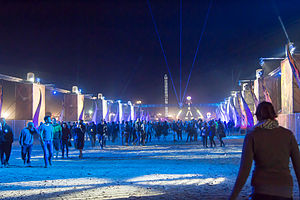
Nova Rock Festival / 2014 lineup
Highway to Hell 2014
Nova Rock Festival, eller blot Nova Rock, er en musikfestival, som har eksisteret siden 2005. Den afholdes i juni i Burgenland nær Nickelsdorf i det østligste Østrig nær grænsen til Ungarn og Slovakiet. Den bliver organiseret af Nova Music Entertainment, som er et samarbejde mellem Musicnet, FKP Scorpio og flere tidligere medarbejdere fra Wiesen, som de forlod i 2004 interne uenigheder.